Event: Nepal Earthquake
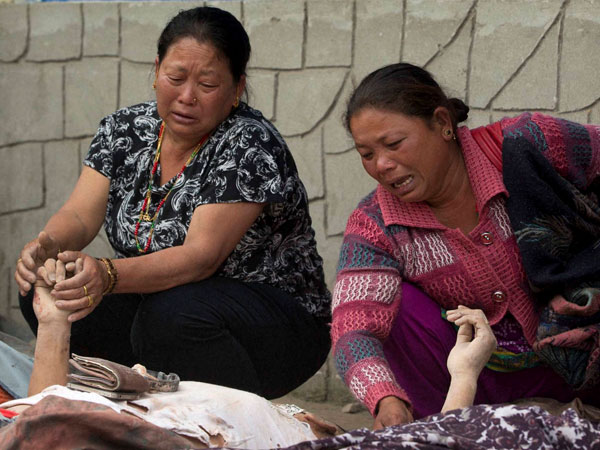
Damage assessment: no_damage